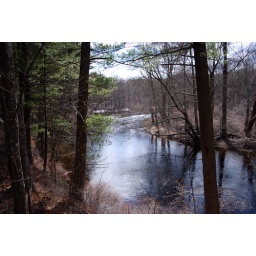
river by sarah's dad's house